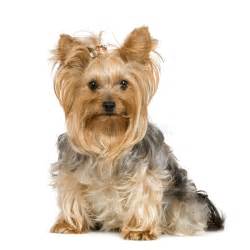
Label: dog